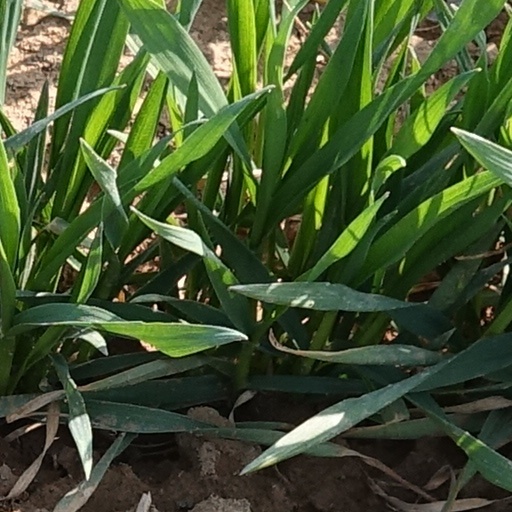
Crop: wheat